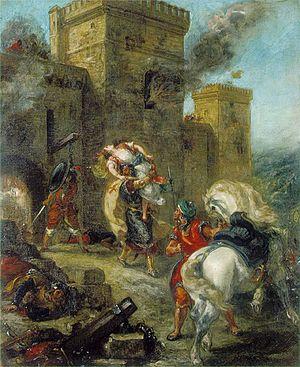
L'enlèvement de Rebecca, Eugène Delacroix
Les Salons de Charles Baudelaire, sont des critiques des œuvres exposées lors des salons d'arts parisiens de 1845, 1846 et 1859.